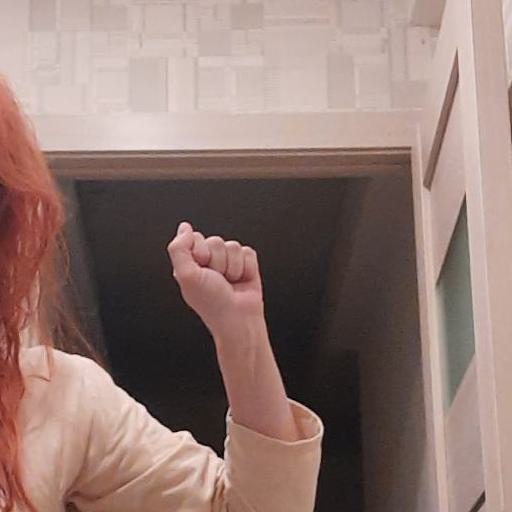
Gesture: fist